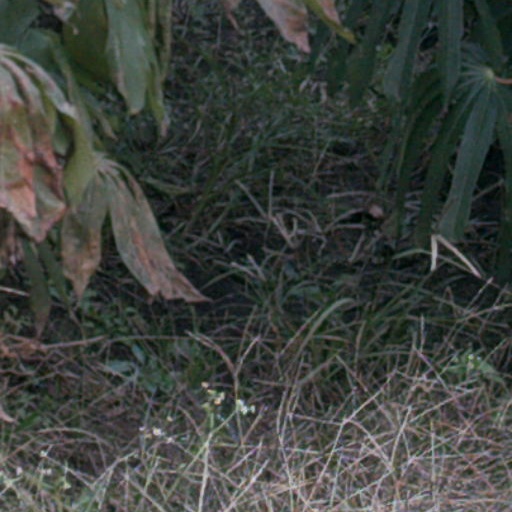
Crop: cassava